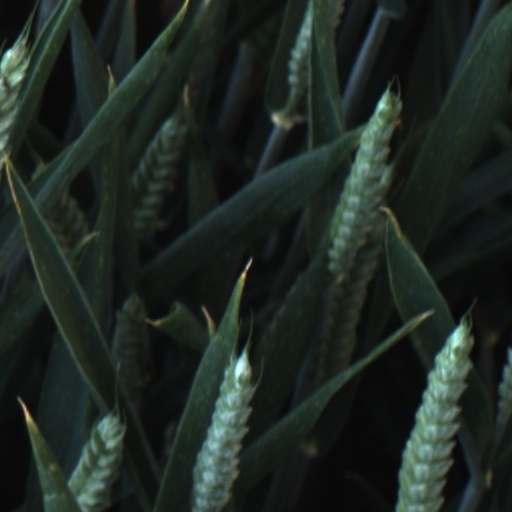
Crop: wheat